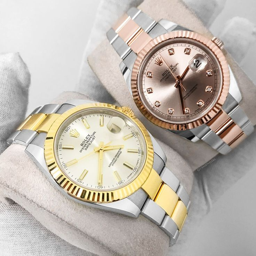
are you more of a type of person ? $9500 rg - $10500 ...